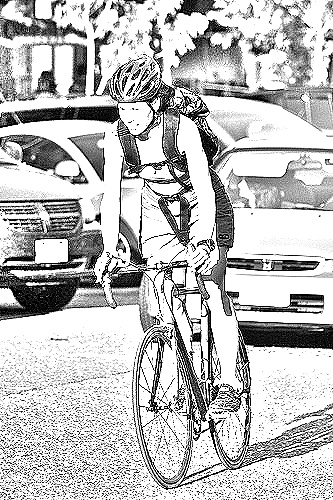
Portrait style: Sketch Portrait